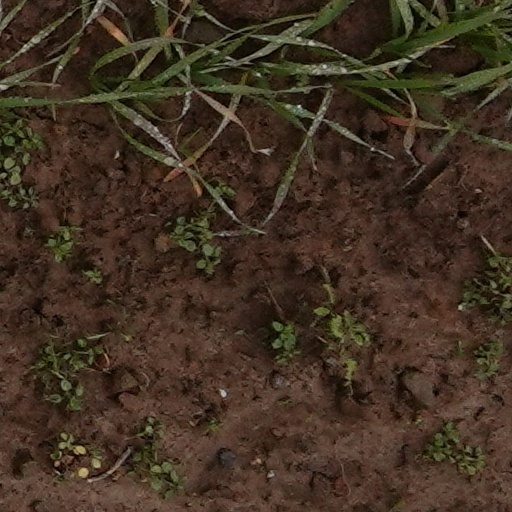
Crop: wheat